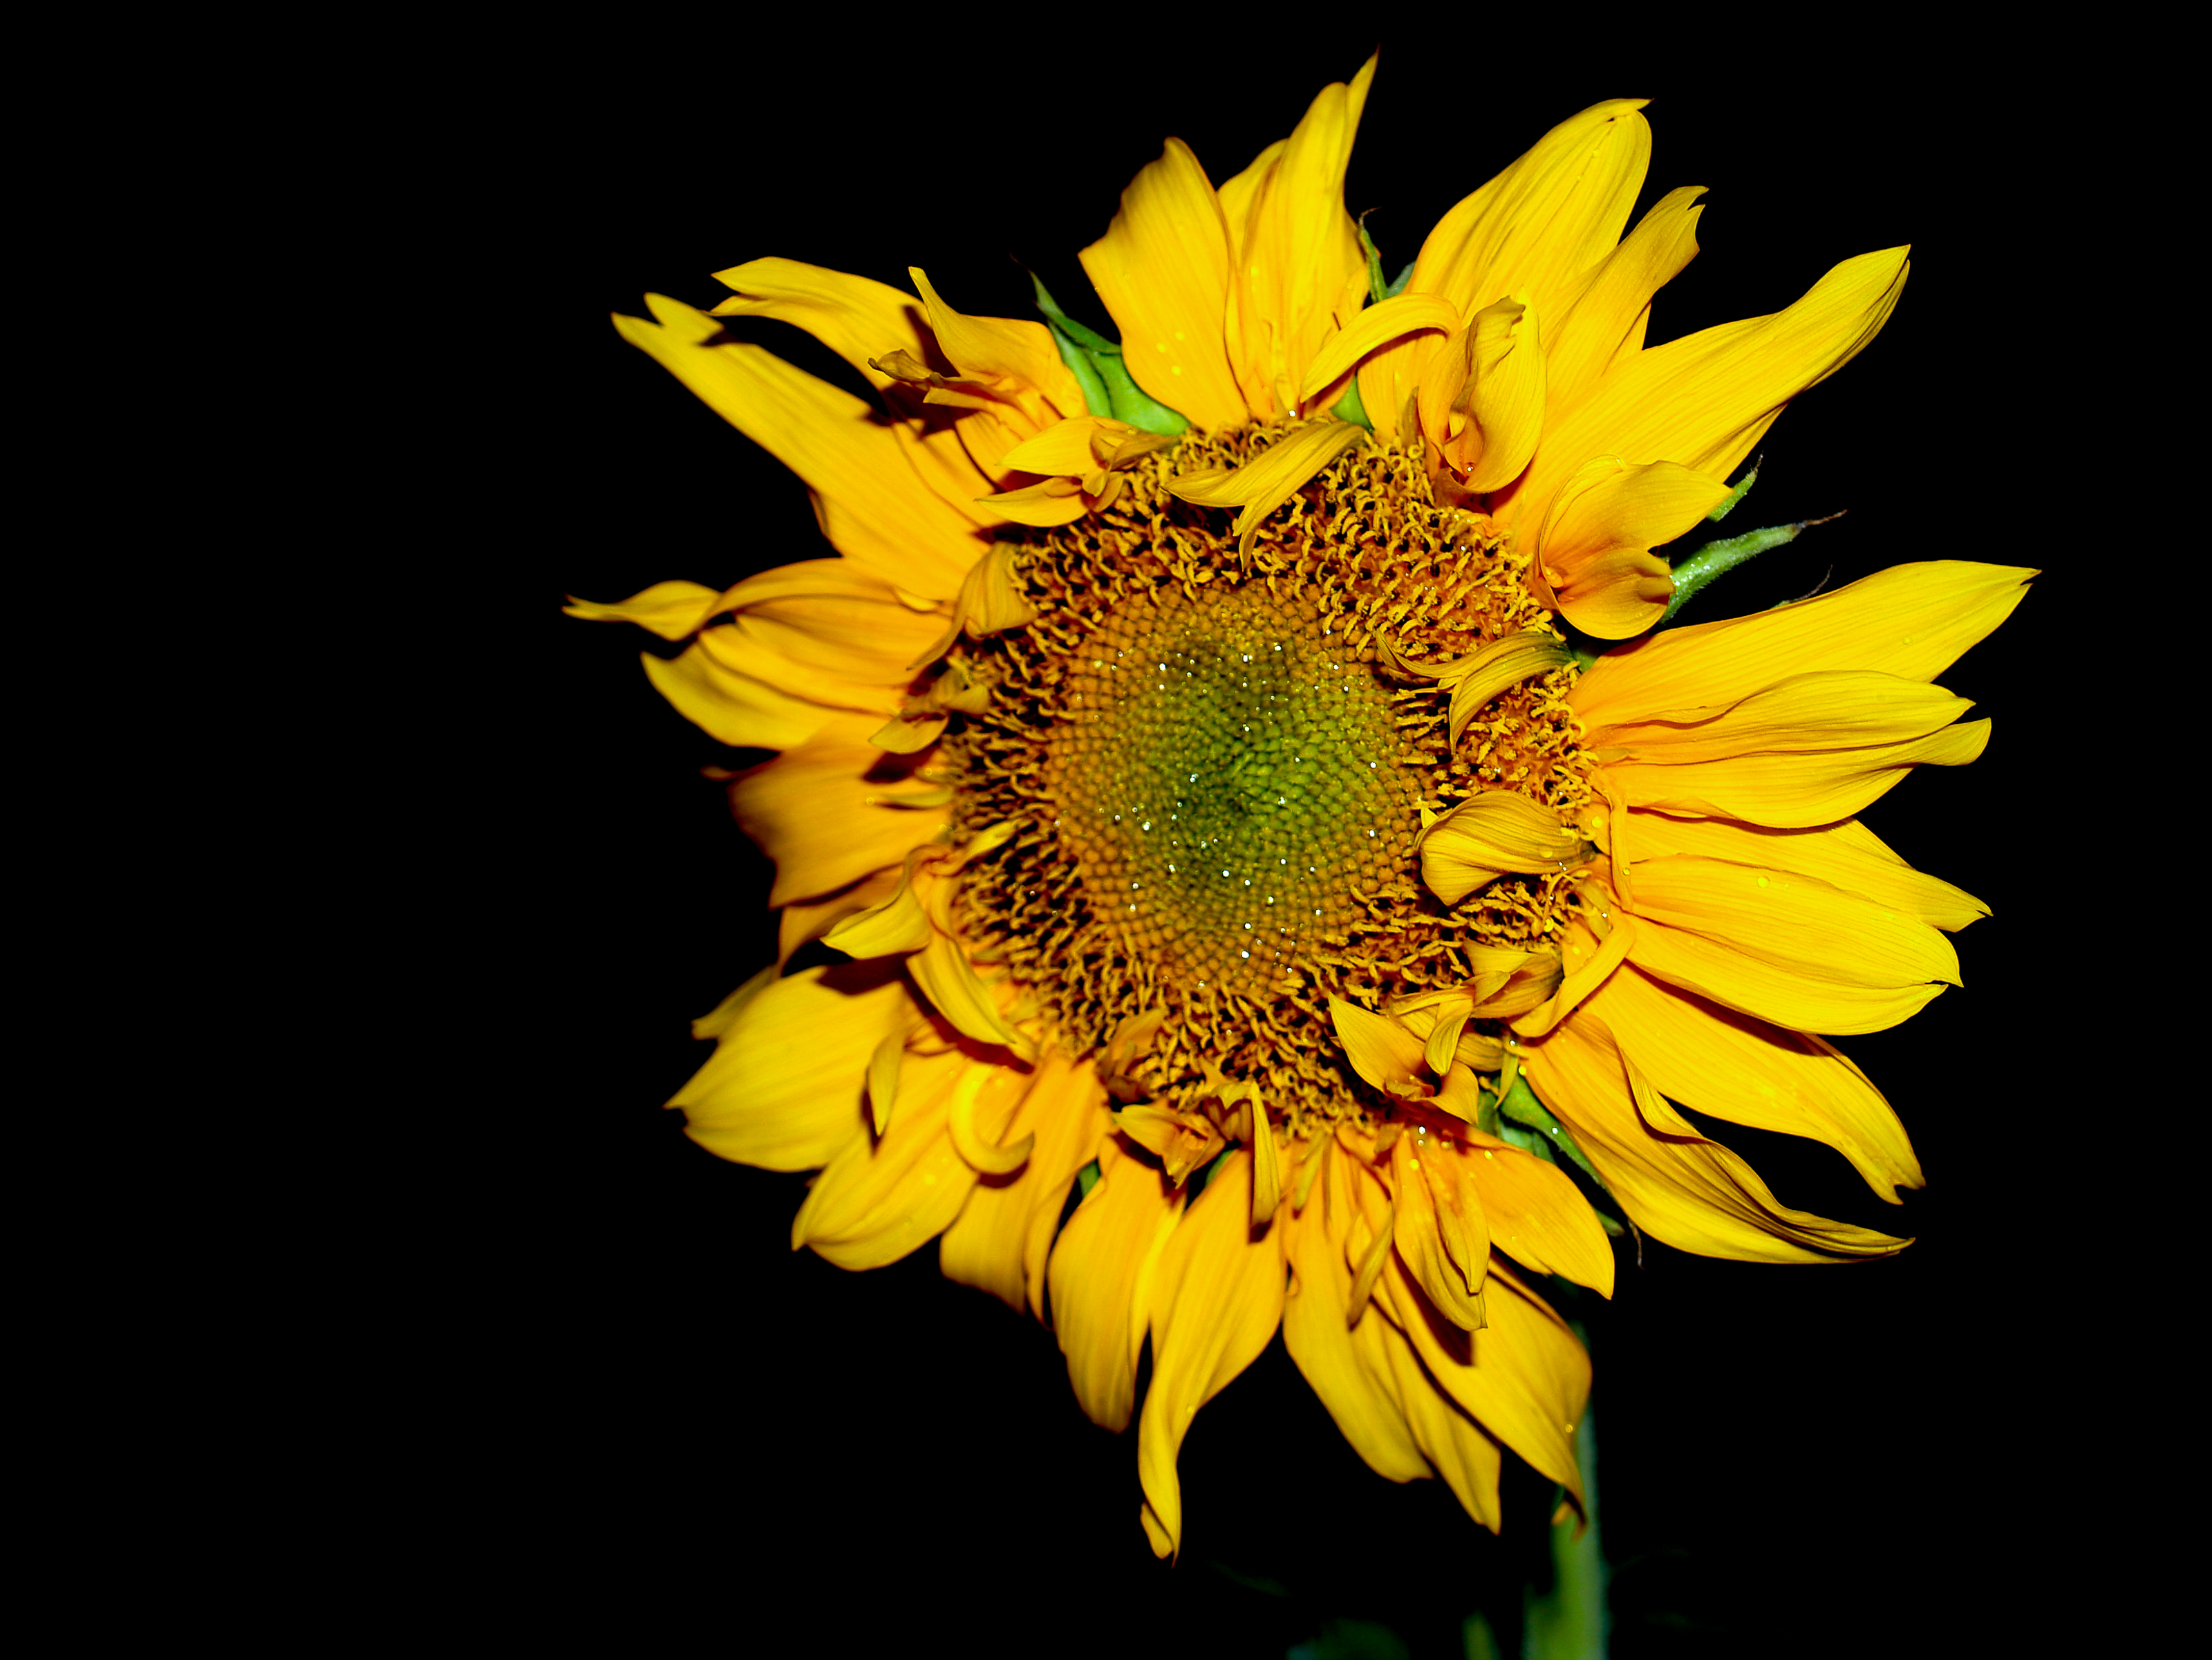
field, flower, yellow, sunflower, nature, agriculture, landscape, sunny, background, rural, plant, growth, green, summer, beautiful, blossom, sun, floral, farm, meadow, blooming, plantation, beauty, season, natural, flora, sunlight, leaf, sunflowers, flowering plant, sunflower seed, daisy family, petal, pollen, still life photography, macro photography, computer wallpaper